West Coast Air

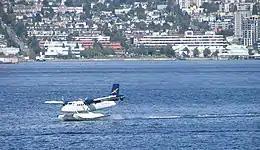
A West Coast Air float plane landing on Vancouver's waterfront

West Coast Air was a Canadian scheduled airline operating de Havilland Canada DHC-6 Twin Otter float planes, which was integrated into Harbour Air Seaplanes.